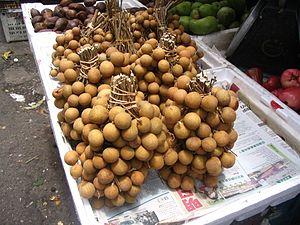
Chow Kit est un quartier typique de Kuala Lumpur, capitale de la Malaisie. Il porte le nom d'un conseiller municipal, ancien mineur d'étain.
Le longane, ou longani, ou œil du dragon est un fruit tropical comestible. Son nom vient du cantonais lung⁴ ngaan⁵, et du vietnamien long nhãn, qui signifient œil de dragon. Il pousse sur le longanier un petit arbre tropical et subtropical de la famille des Sapindaceae. Cet arbre à feuilles persistantes, d'environ vingt mètres de hauteur, est originaire du sud-est de la Chine et d'Asie du Sud-Est où on le trouve à l'état naturel.